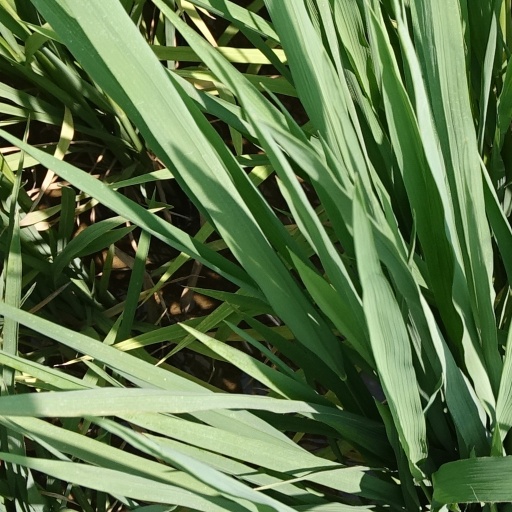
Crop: rice